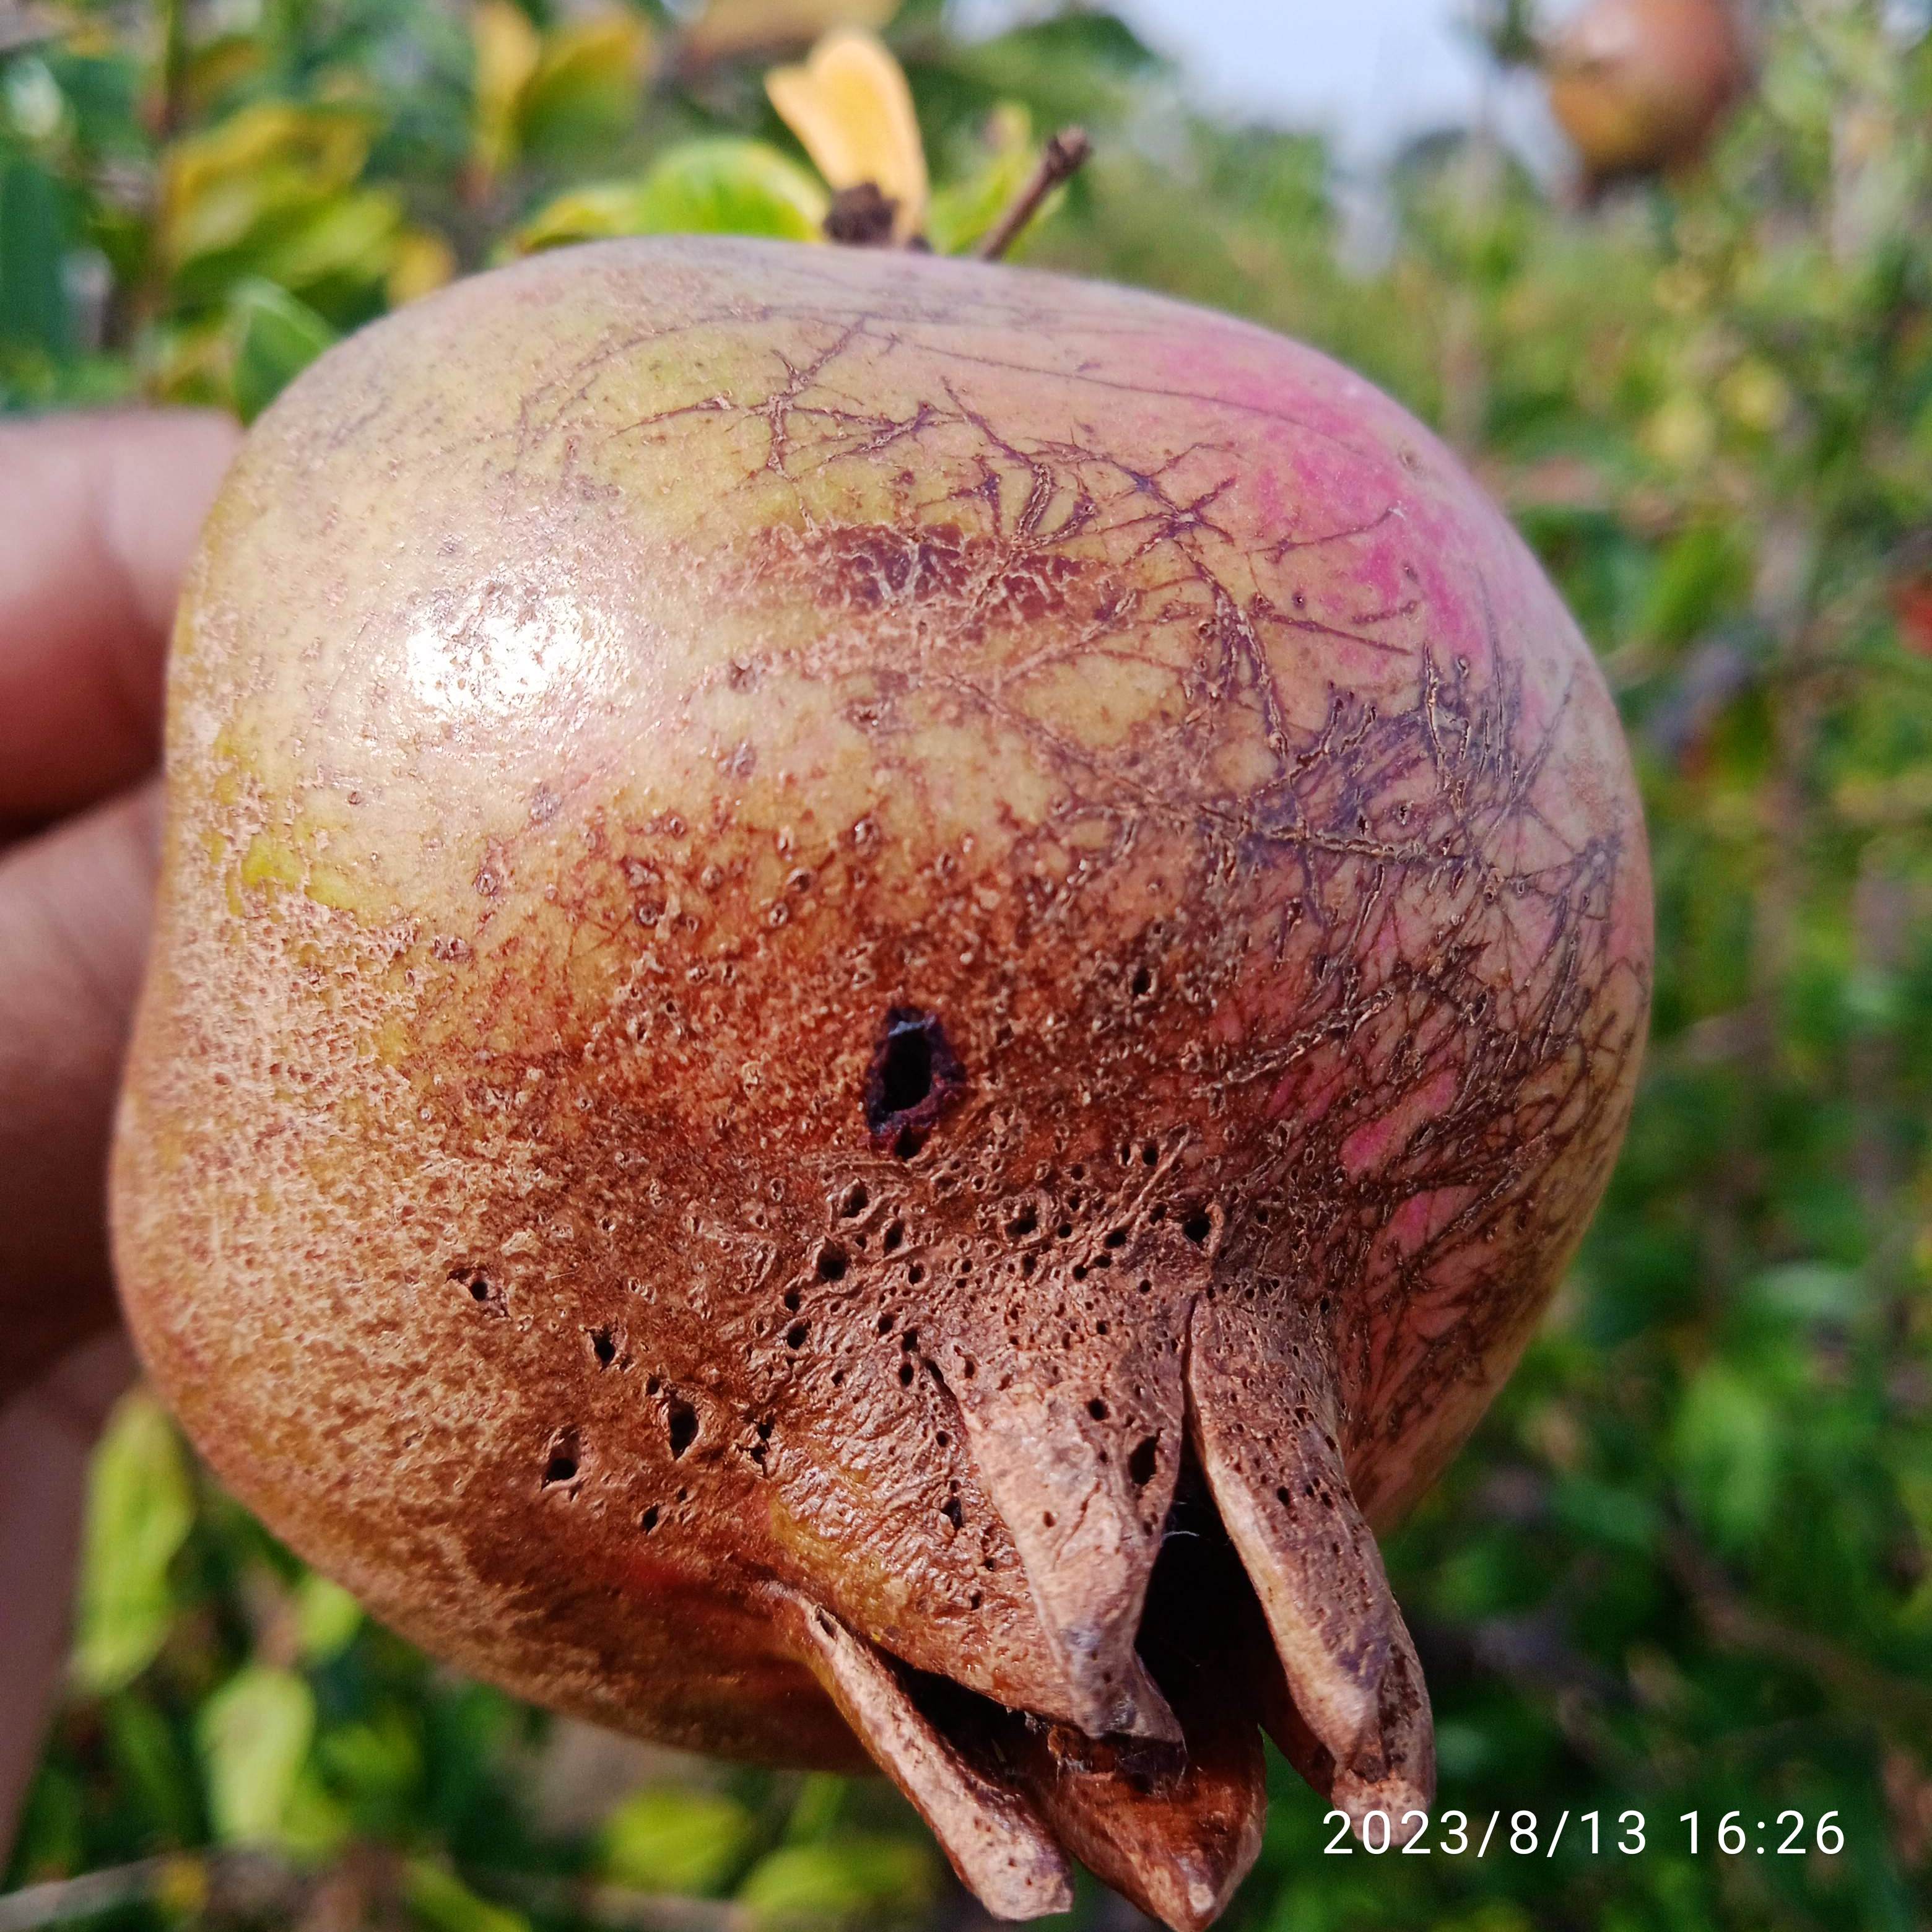
Label: Cercospora